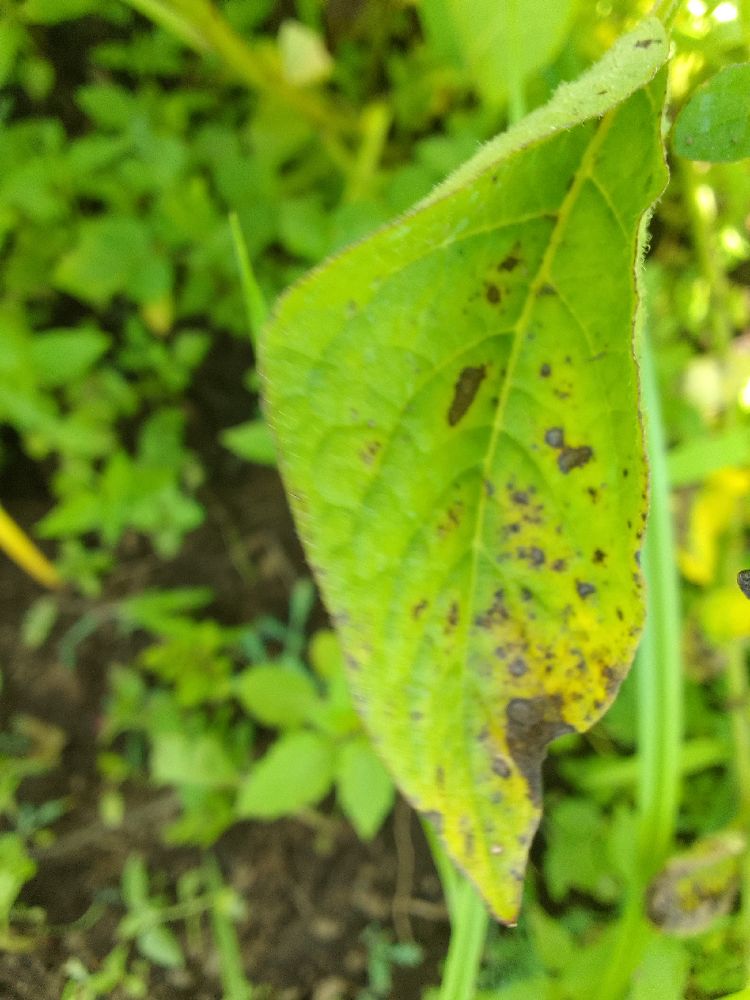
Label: Early blight